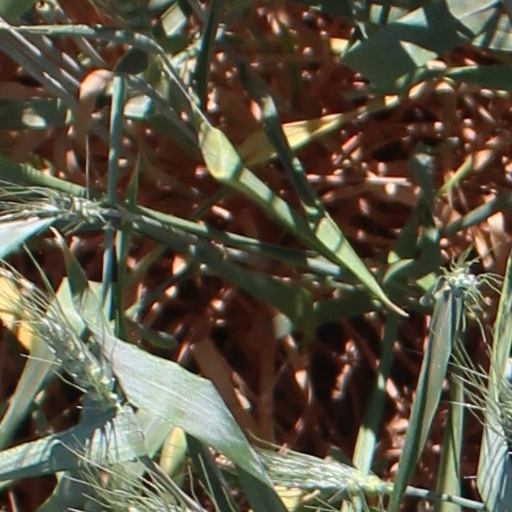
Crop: wheat